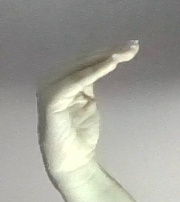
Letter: haa